Catherine Dior

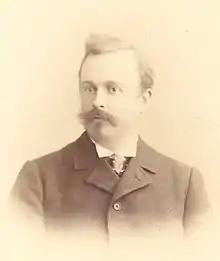
Catherine's father Maurice Dior (1872–1946). Pictured c. 1900.

Ginette Dior – who later took the name Catherine – was born in Granville, Normandy on 2 August 1917, the youngest child of Maurice Dior (1872–1946), a fertilizer industrialist, and Madeleine Dior, née Martin (1879–1931). She had four siblings: Raymond (the father of Françoise Dior), Jacqueline, Bernard, and the couturier Christian Dior. Following the bankruptcy of the Dior factories in the aftermath of the 1929 financial crash and the death of her mother in 1931, the family settled in 1932 in Callian, near Grasse in Provence. Catherine assisted in the family's survival by growing green beans and peas.